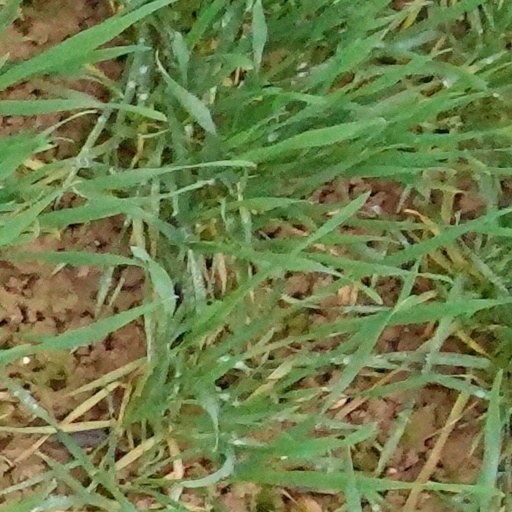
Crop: wheat